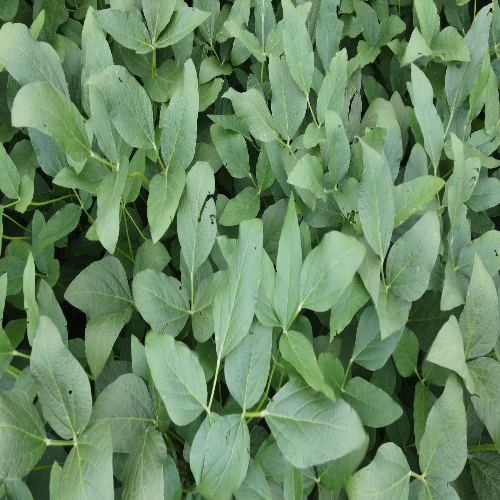
Label: Caterpillar